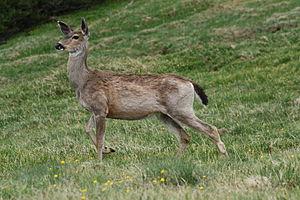
Cerf hémione dans le Parc national Olympique.